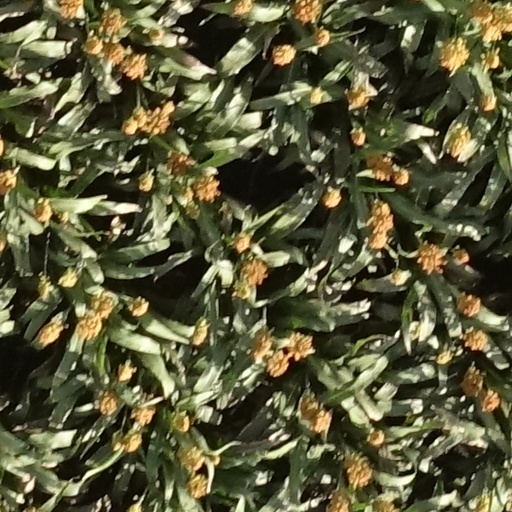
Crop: sorghum